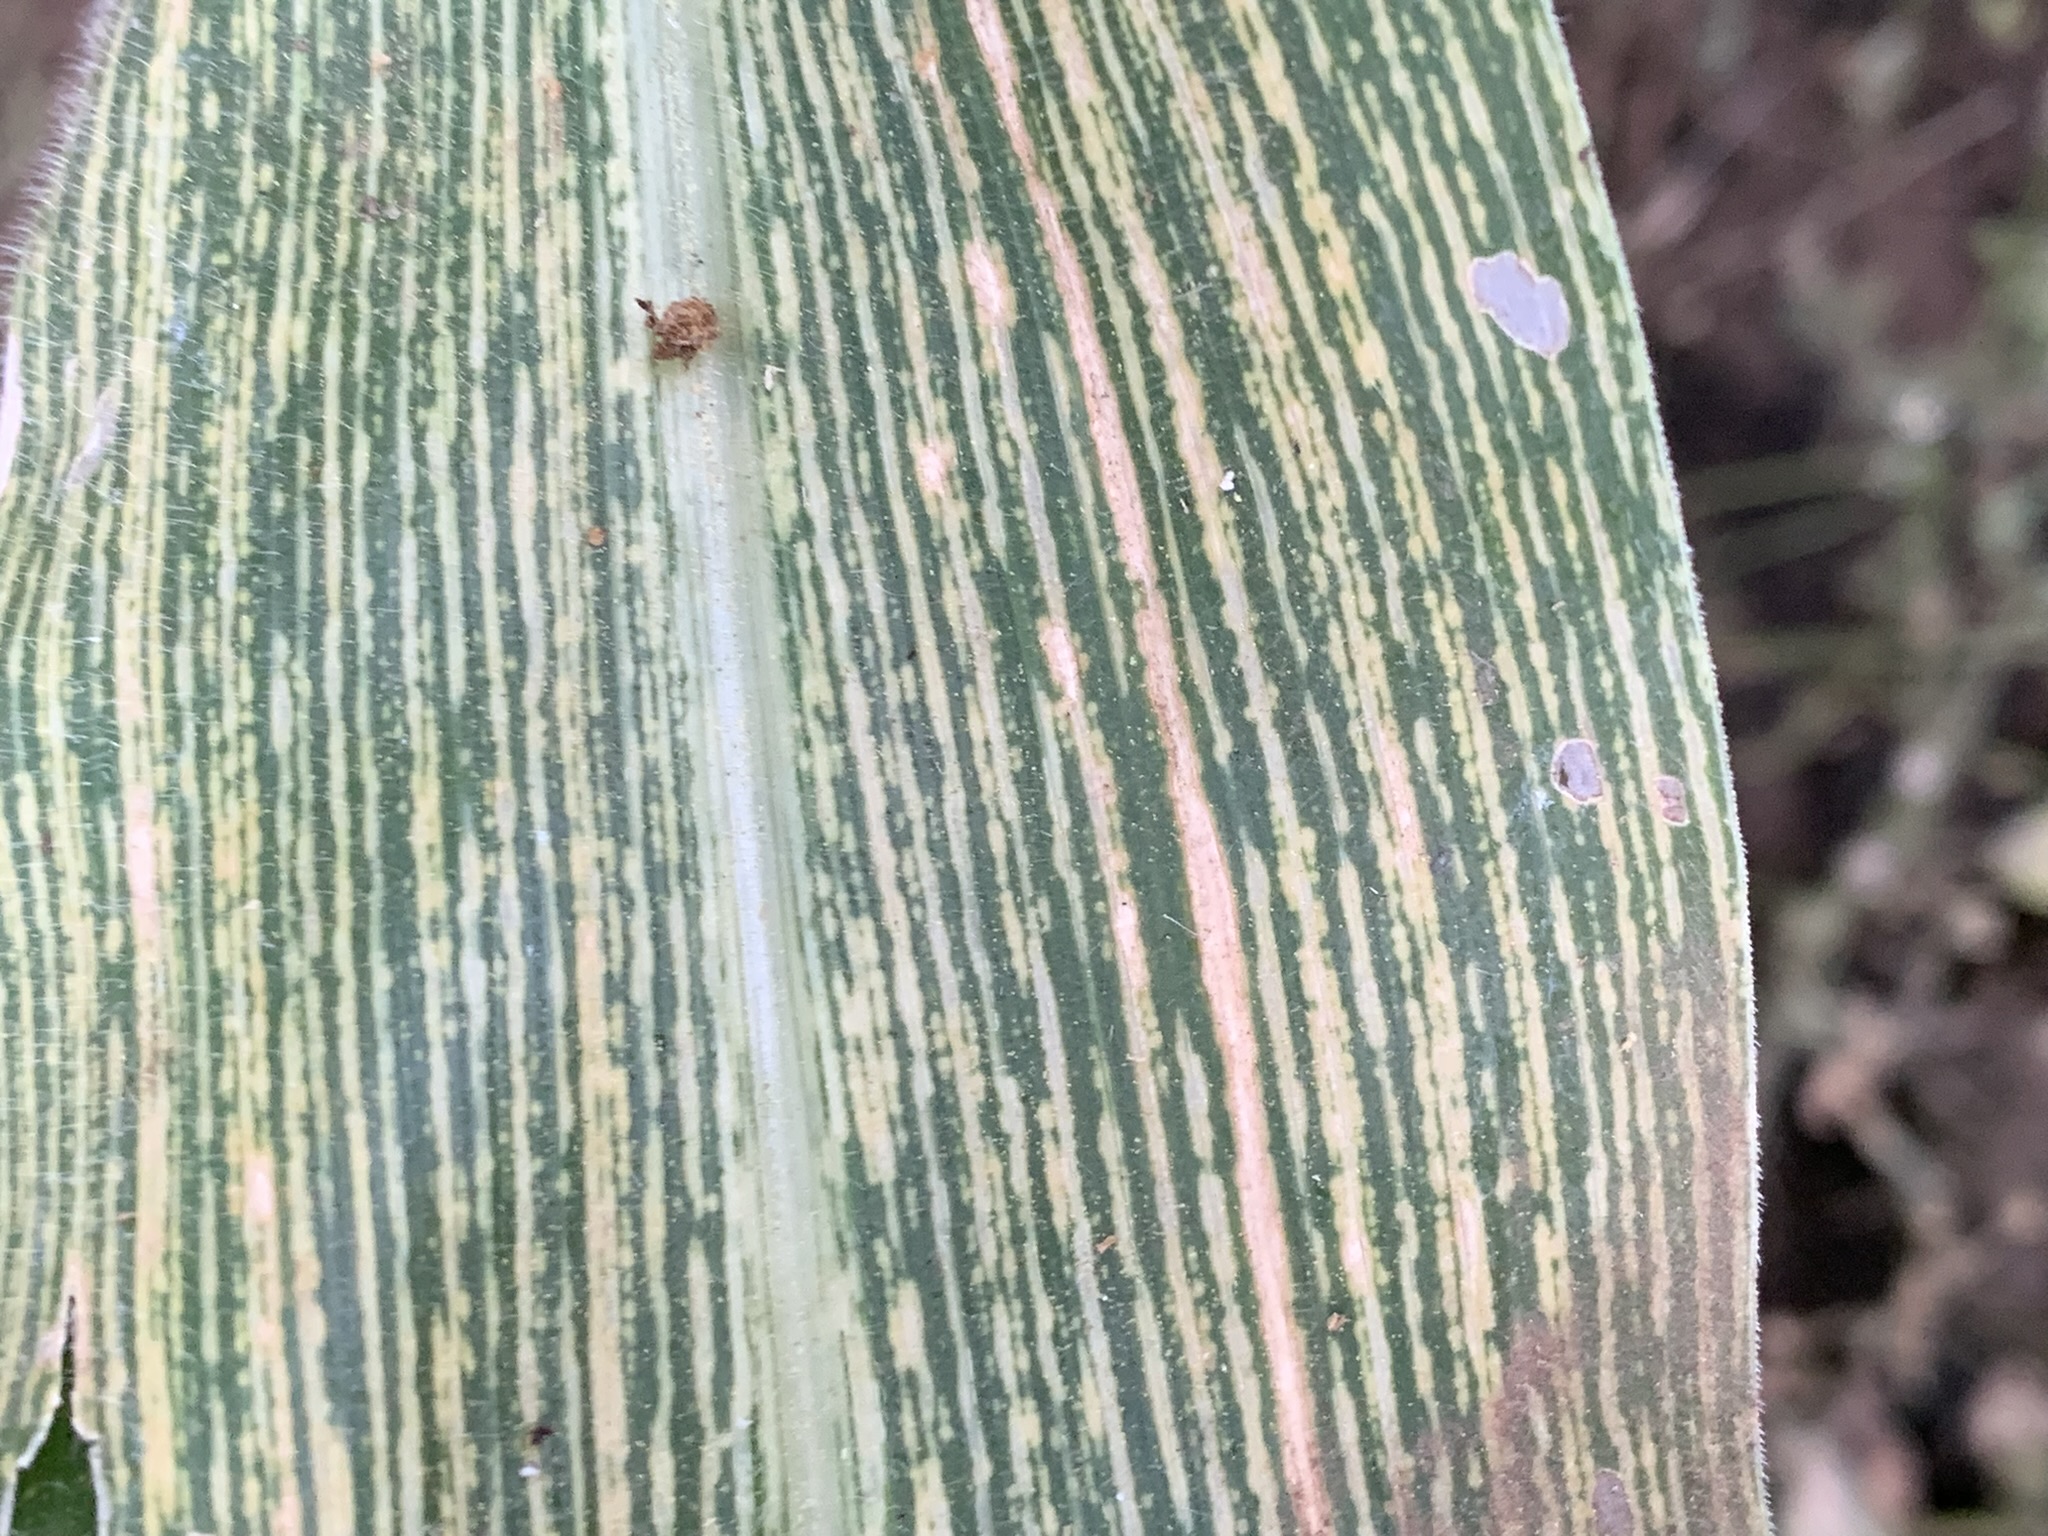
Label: MSV